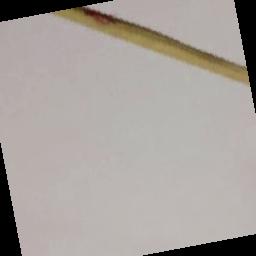
Label: Rice___Leaf_Blast